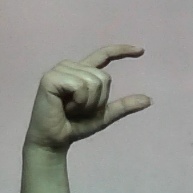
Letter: dal